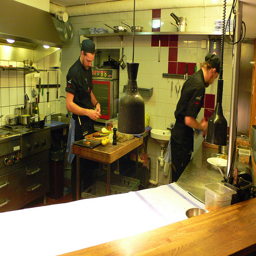
The cooks prepared the meal int he large kitchen.
Two men preparing food in a small commercial kitchen.
A pair of men work in a kitchen preparing food.
Two men are in the kitchen making food on the counter.
two people preparing food in a kitchen